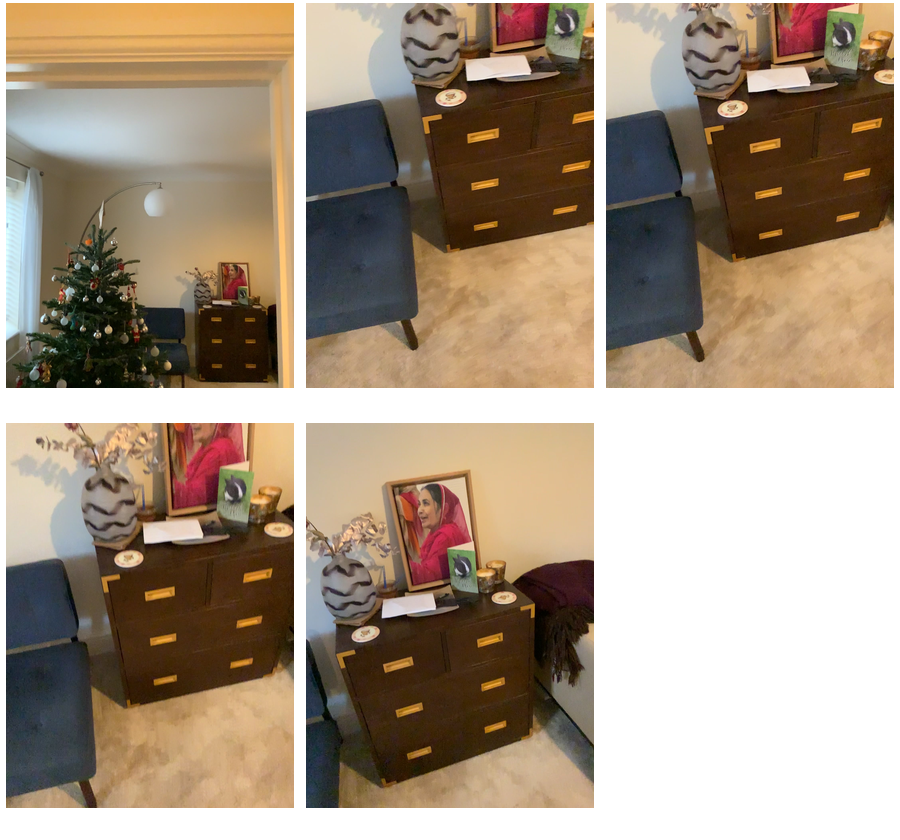Task instruction: Open the dresser / chest of drawers.
Answer: {"task_instruction": "Open the dresser / chest of drawers.", "nodes": ["knob1", "knob2", "knob3", "knob4", "knob5", "knob6", "dresser / chest of drawers"], "edges": [{"functional_relationship": "openorclose", "object1": "knob1", "object2": "dresser / chest of drawers", "spatial_relations": ["in_front_of", "close"], "is_touching": true}, {"functional_relationship": "openorclose", "object1": "knob2", "object2": "dresser / chest of drawers", "spatial_relations": ["in_front_of", "close"], "is_touching": true}, {"functional_relationship": "openorclose", "object1": "knob3", "object2": "dresser / chest of drawers", "spatial_relations": ["in_front_of", "close"], "is_touching": true}, {"functional_relationship": "openorclose", "object1": "knob4", "object2": "dresser / chest of drawers", "spatial_relations": ["in_front_of", "close"], "is_touching": true}, {"functional_relationship": "openorclose", "object1": "knob5", "object2": "dresser / chest of drawers", "spatial_relations": ["in_front_of", "close"], "is_touching": true}, {"functional_relationship": "openorclose", "object1": "knob6", "object2": "dresser / chest of drawers", "spatial_relations": ["in_front_of", "close"], "is_touching": true}], "action_type": "pull", "function_type": "open_close_control"}